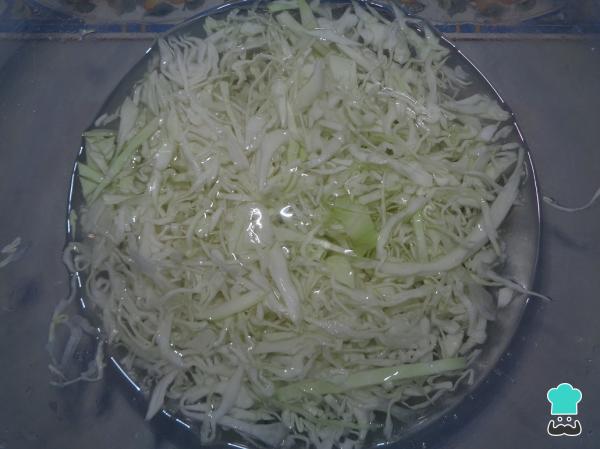
Para comenzar debemos rebanar finamente nuestra col y la colocamos en agua con una gotitas de desinfectante para verduras. Dejamos que repose 5 minutos y después la escurrimos.